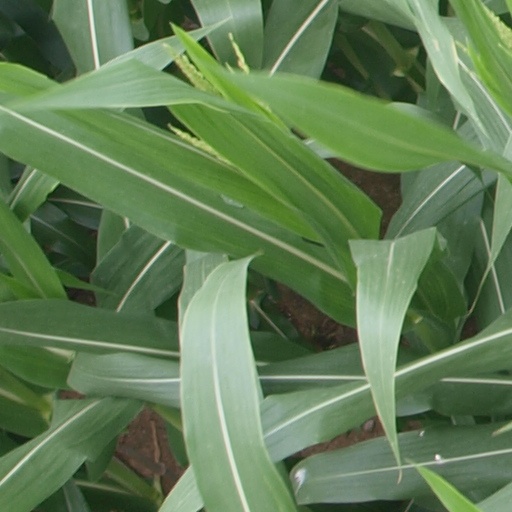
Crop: maize; corn